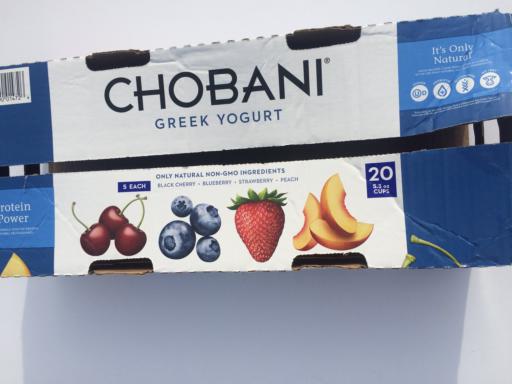
Waste category: cardboard